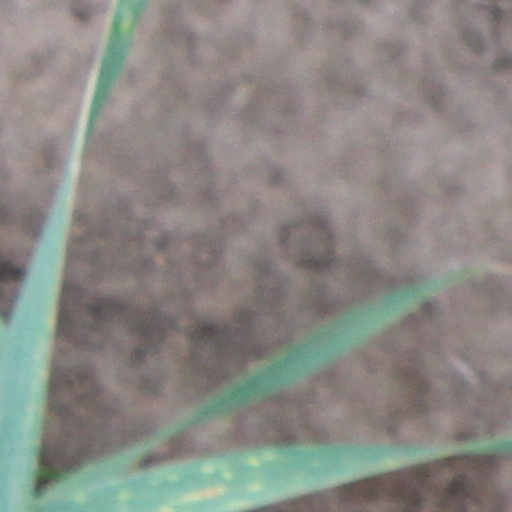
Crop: wheat